Robert Wallace (Perth MP)

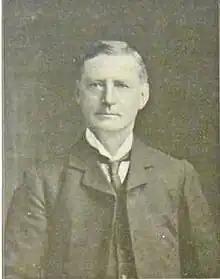
Wallace c1906

Sir Robert Wallace KC (1850 – 19 March 1939) was an Irish-born barrister and Liberal Party politician.